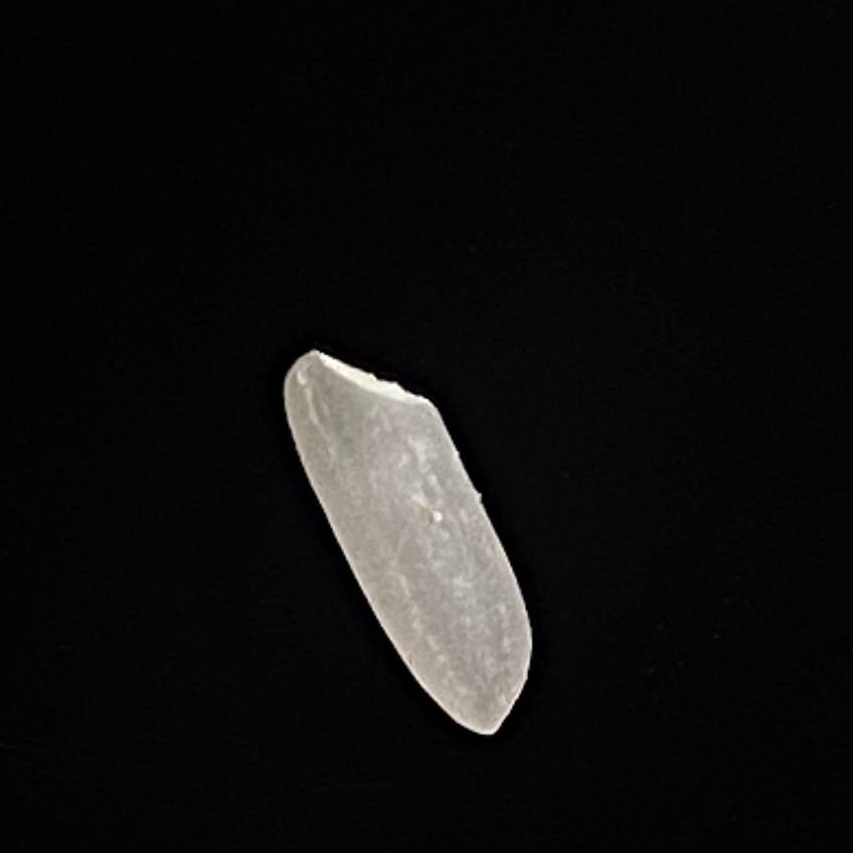
Rice variety: Katari_Polao